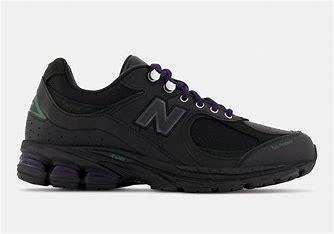
Brand: New
Model: Balance 2002R